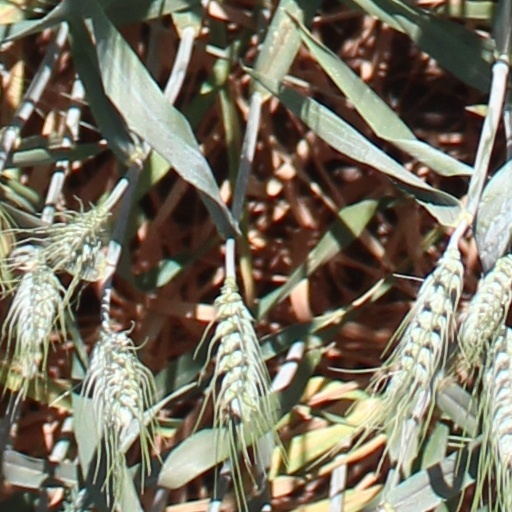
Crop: wheat